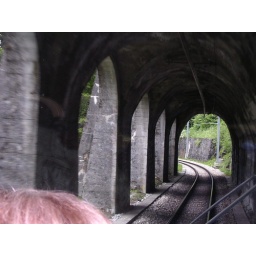
The golden pass train with front panorama car view from seat 86 in the front of the car